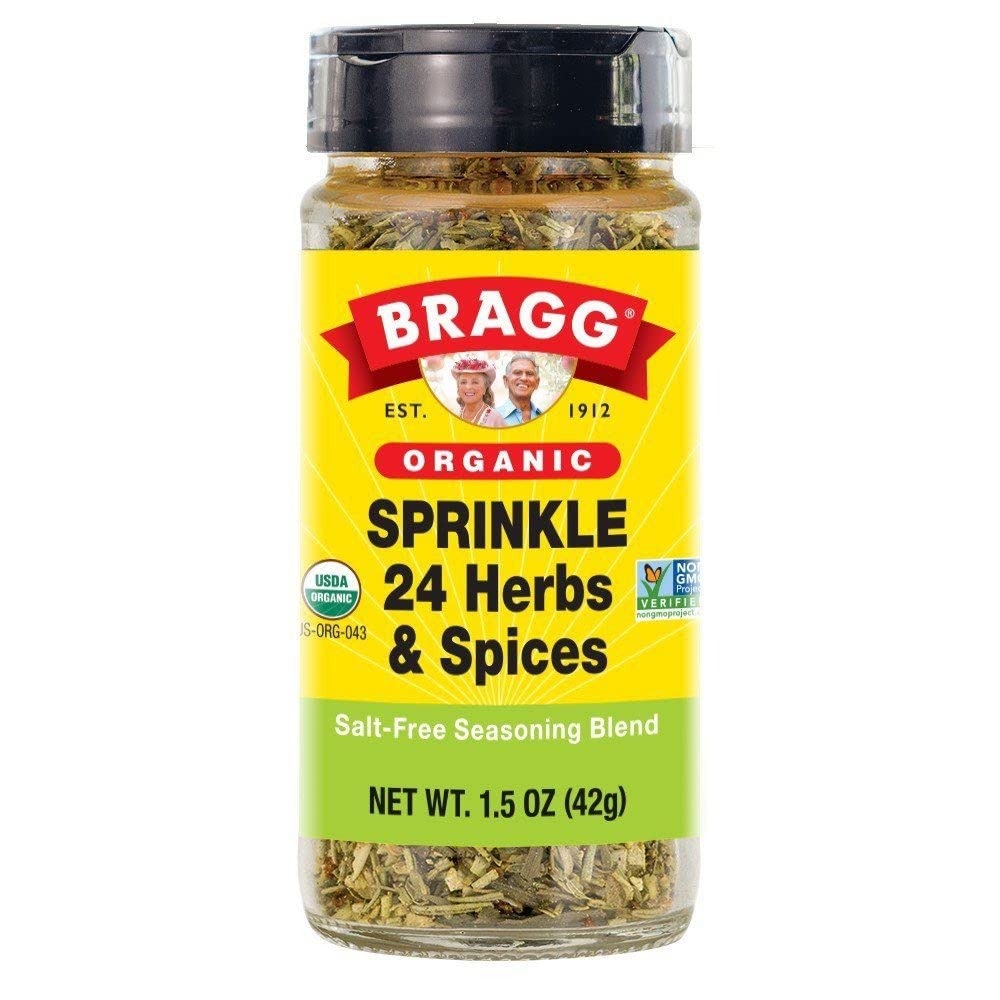
Item Name: BRAGG LIVE FOODS 24 Herbs & Spices Seasoning, 42.5 GR
Value: 12.98
Unit: Ounce

Price: 10.99